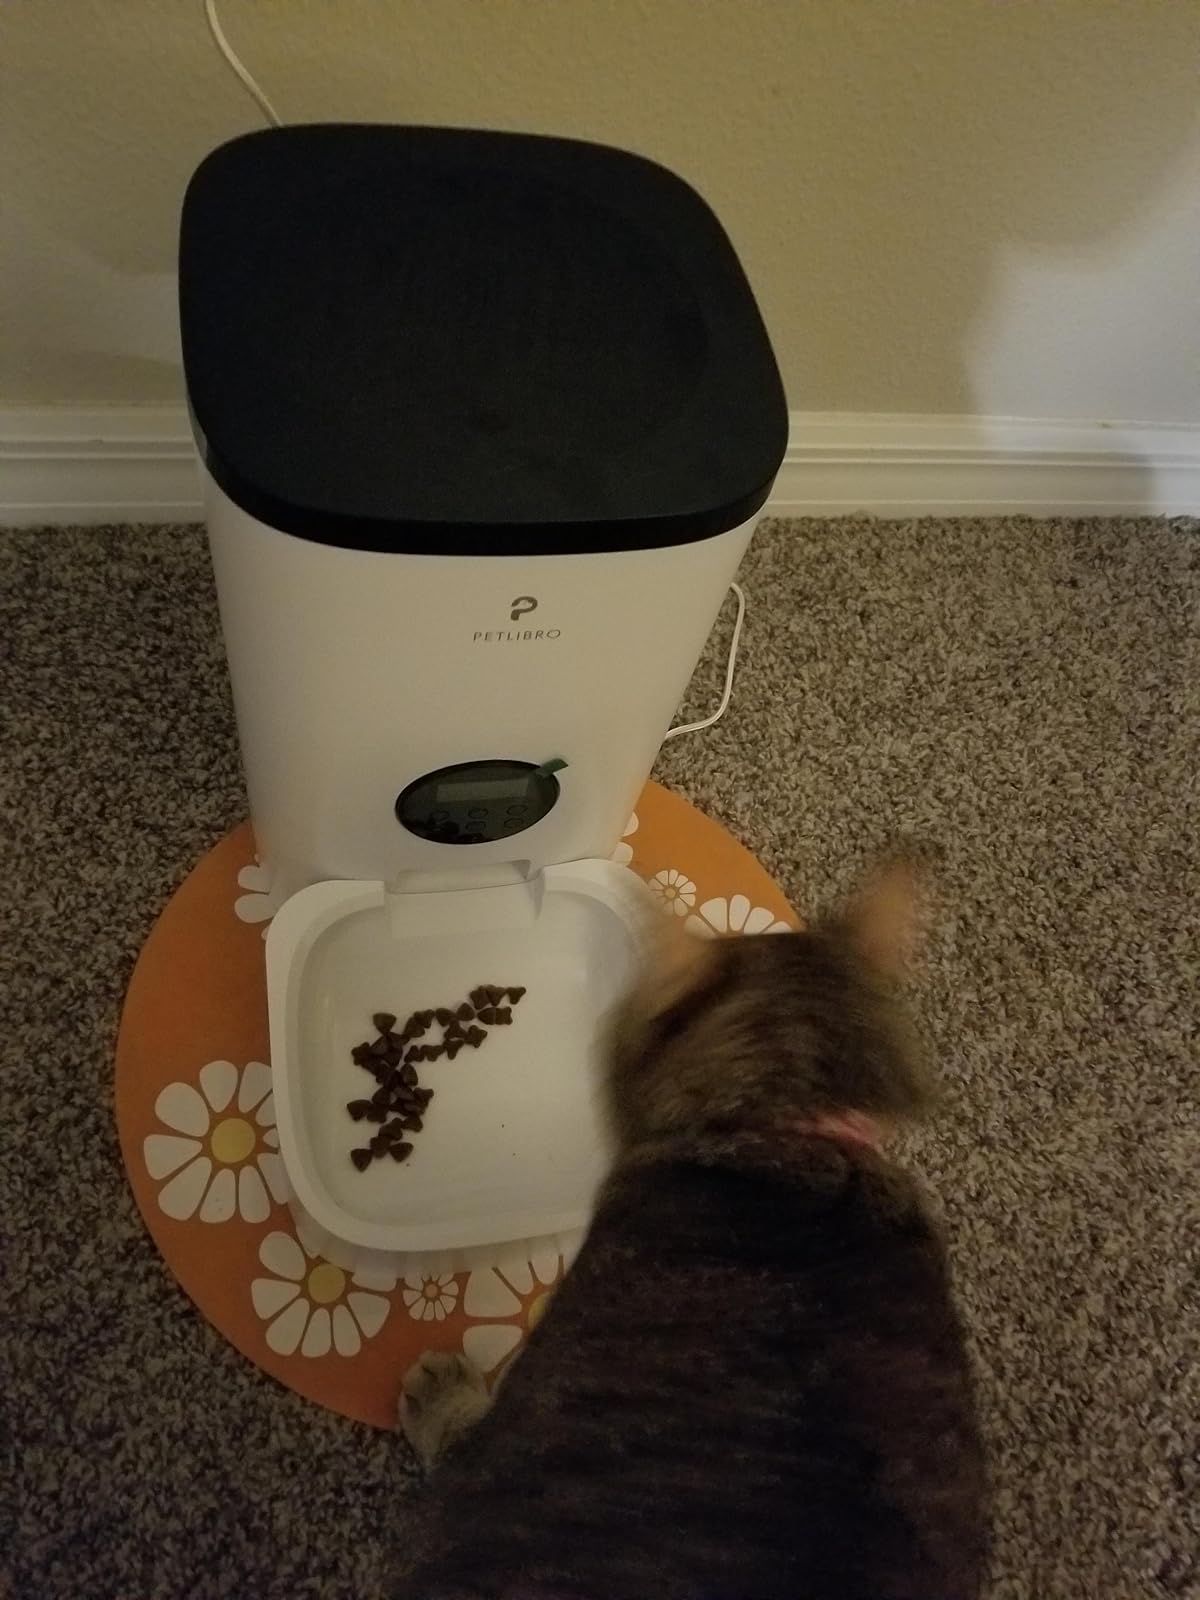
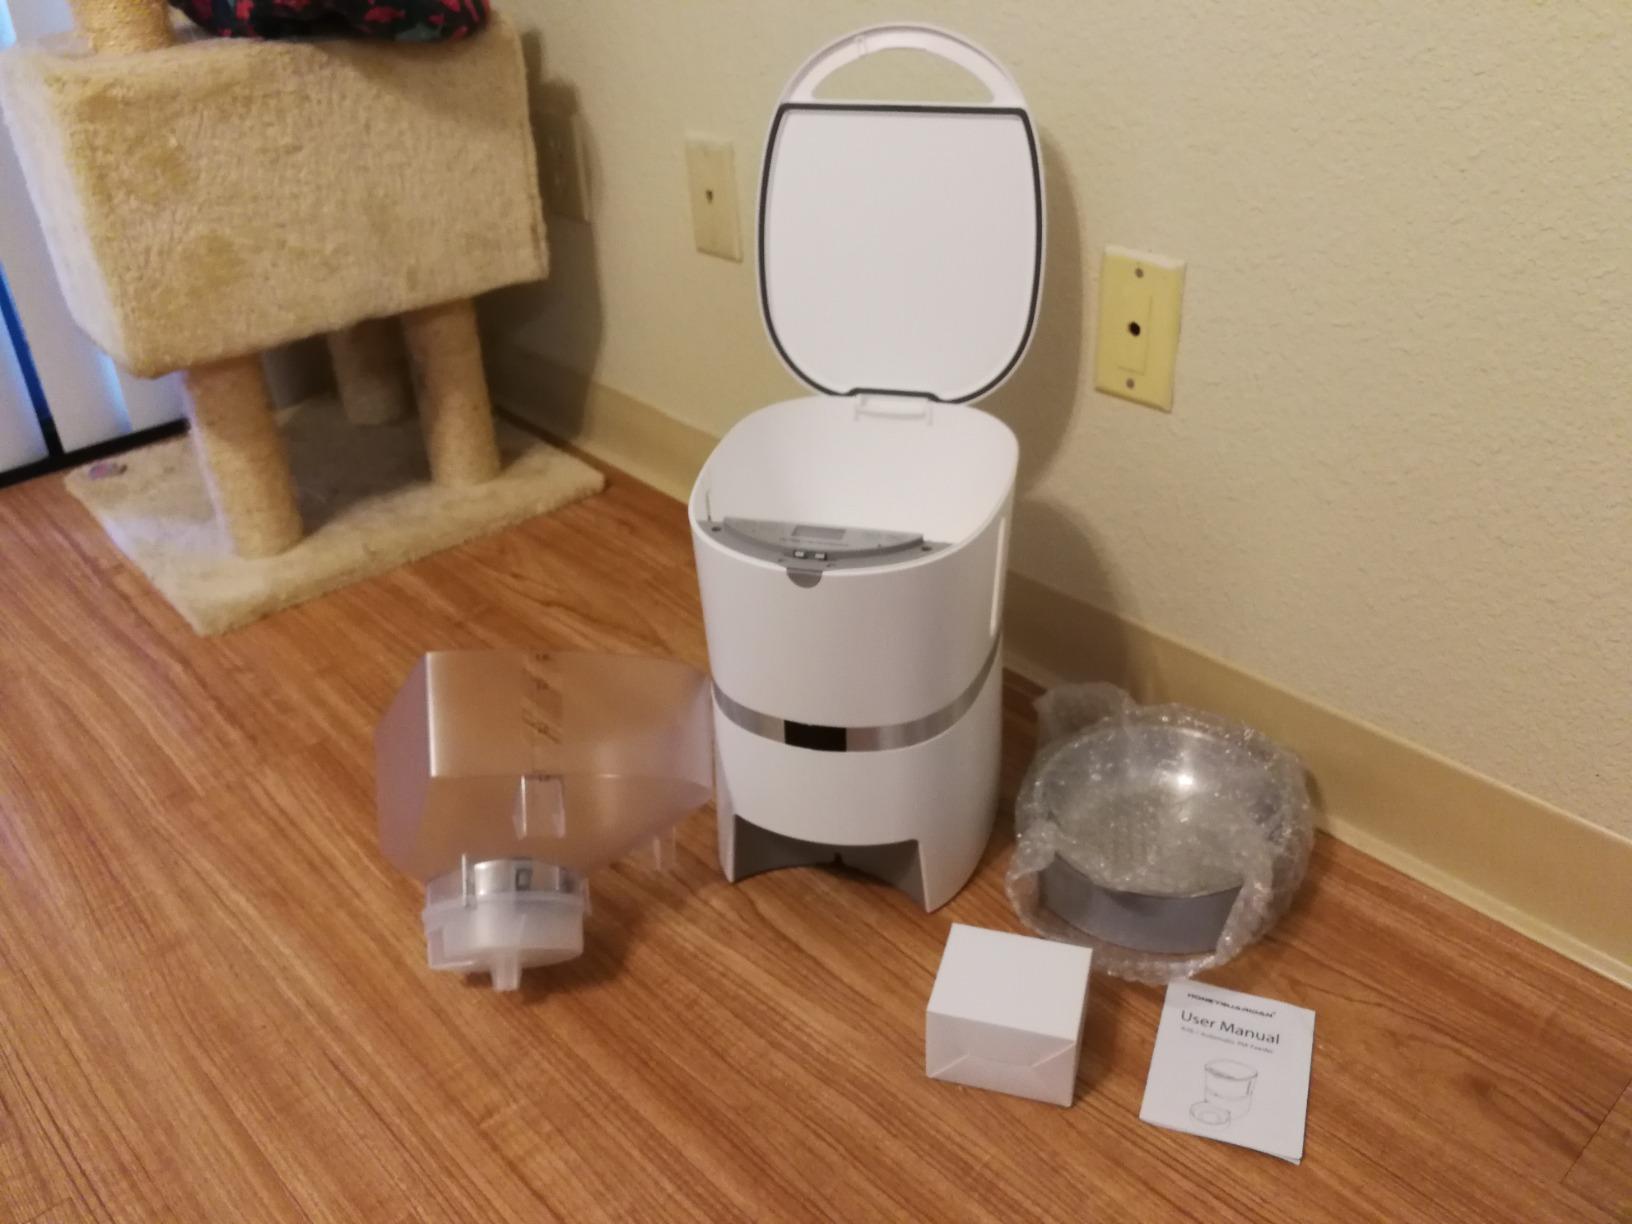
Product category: items_feeder
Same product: no